Herbert Dargue

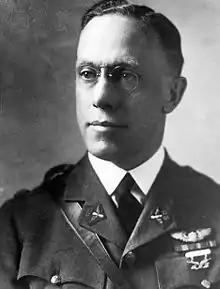

Herbert Arthur "Bert" Dargue (November 17, 1886 – December 12, 1941) was a career officer in the United States Army, reaching the rank of major general in the Army Air Forces. He was a pioneer military aviator and one of the first ten recipients of the Distinguished Flying Cross.